Lester G. Hack

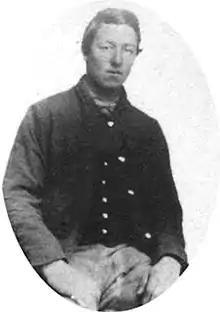
Hack in 1965

Lester Goodel Hack (January 18, 1844 – April 24, 1928) was an American soldier who fought in the American Civil War. Hack received his country's highest award for bravery during combat, the Medal of Honor. Hack's medal was won for his actions at the Third Battle of Petersburg in Virginia, where he captured the flag of the Confederate 23rd Tennessee Infantry on April 2, 1865. He was honored with the award on May 10, 1865.